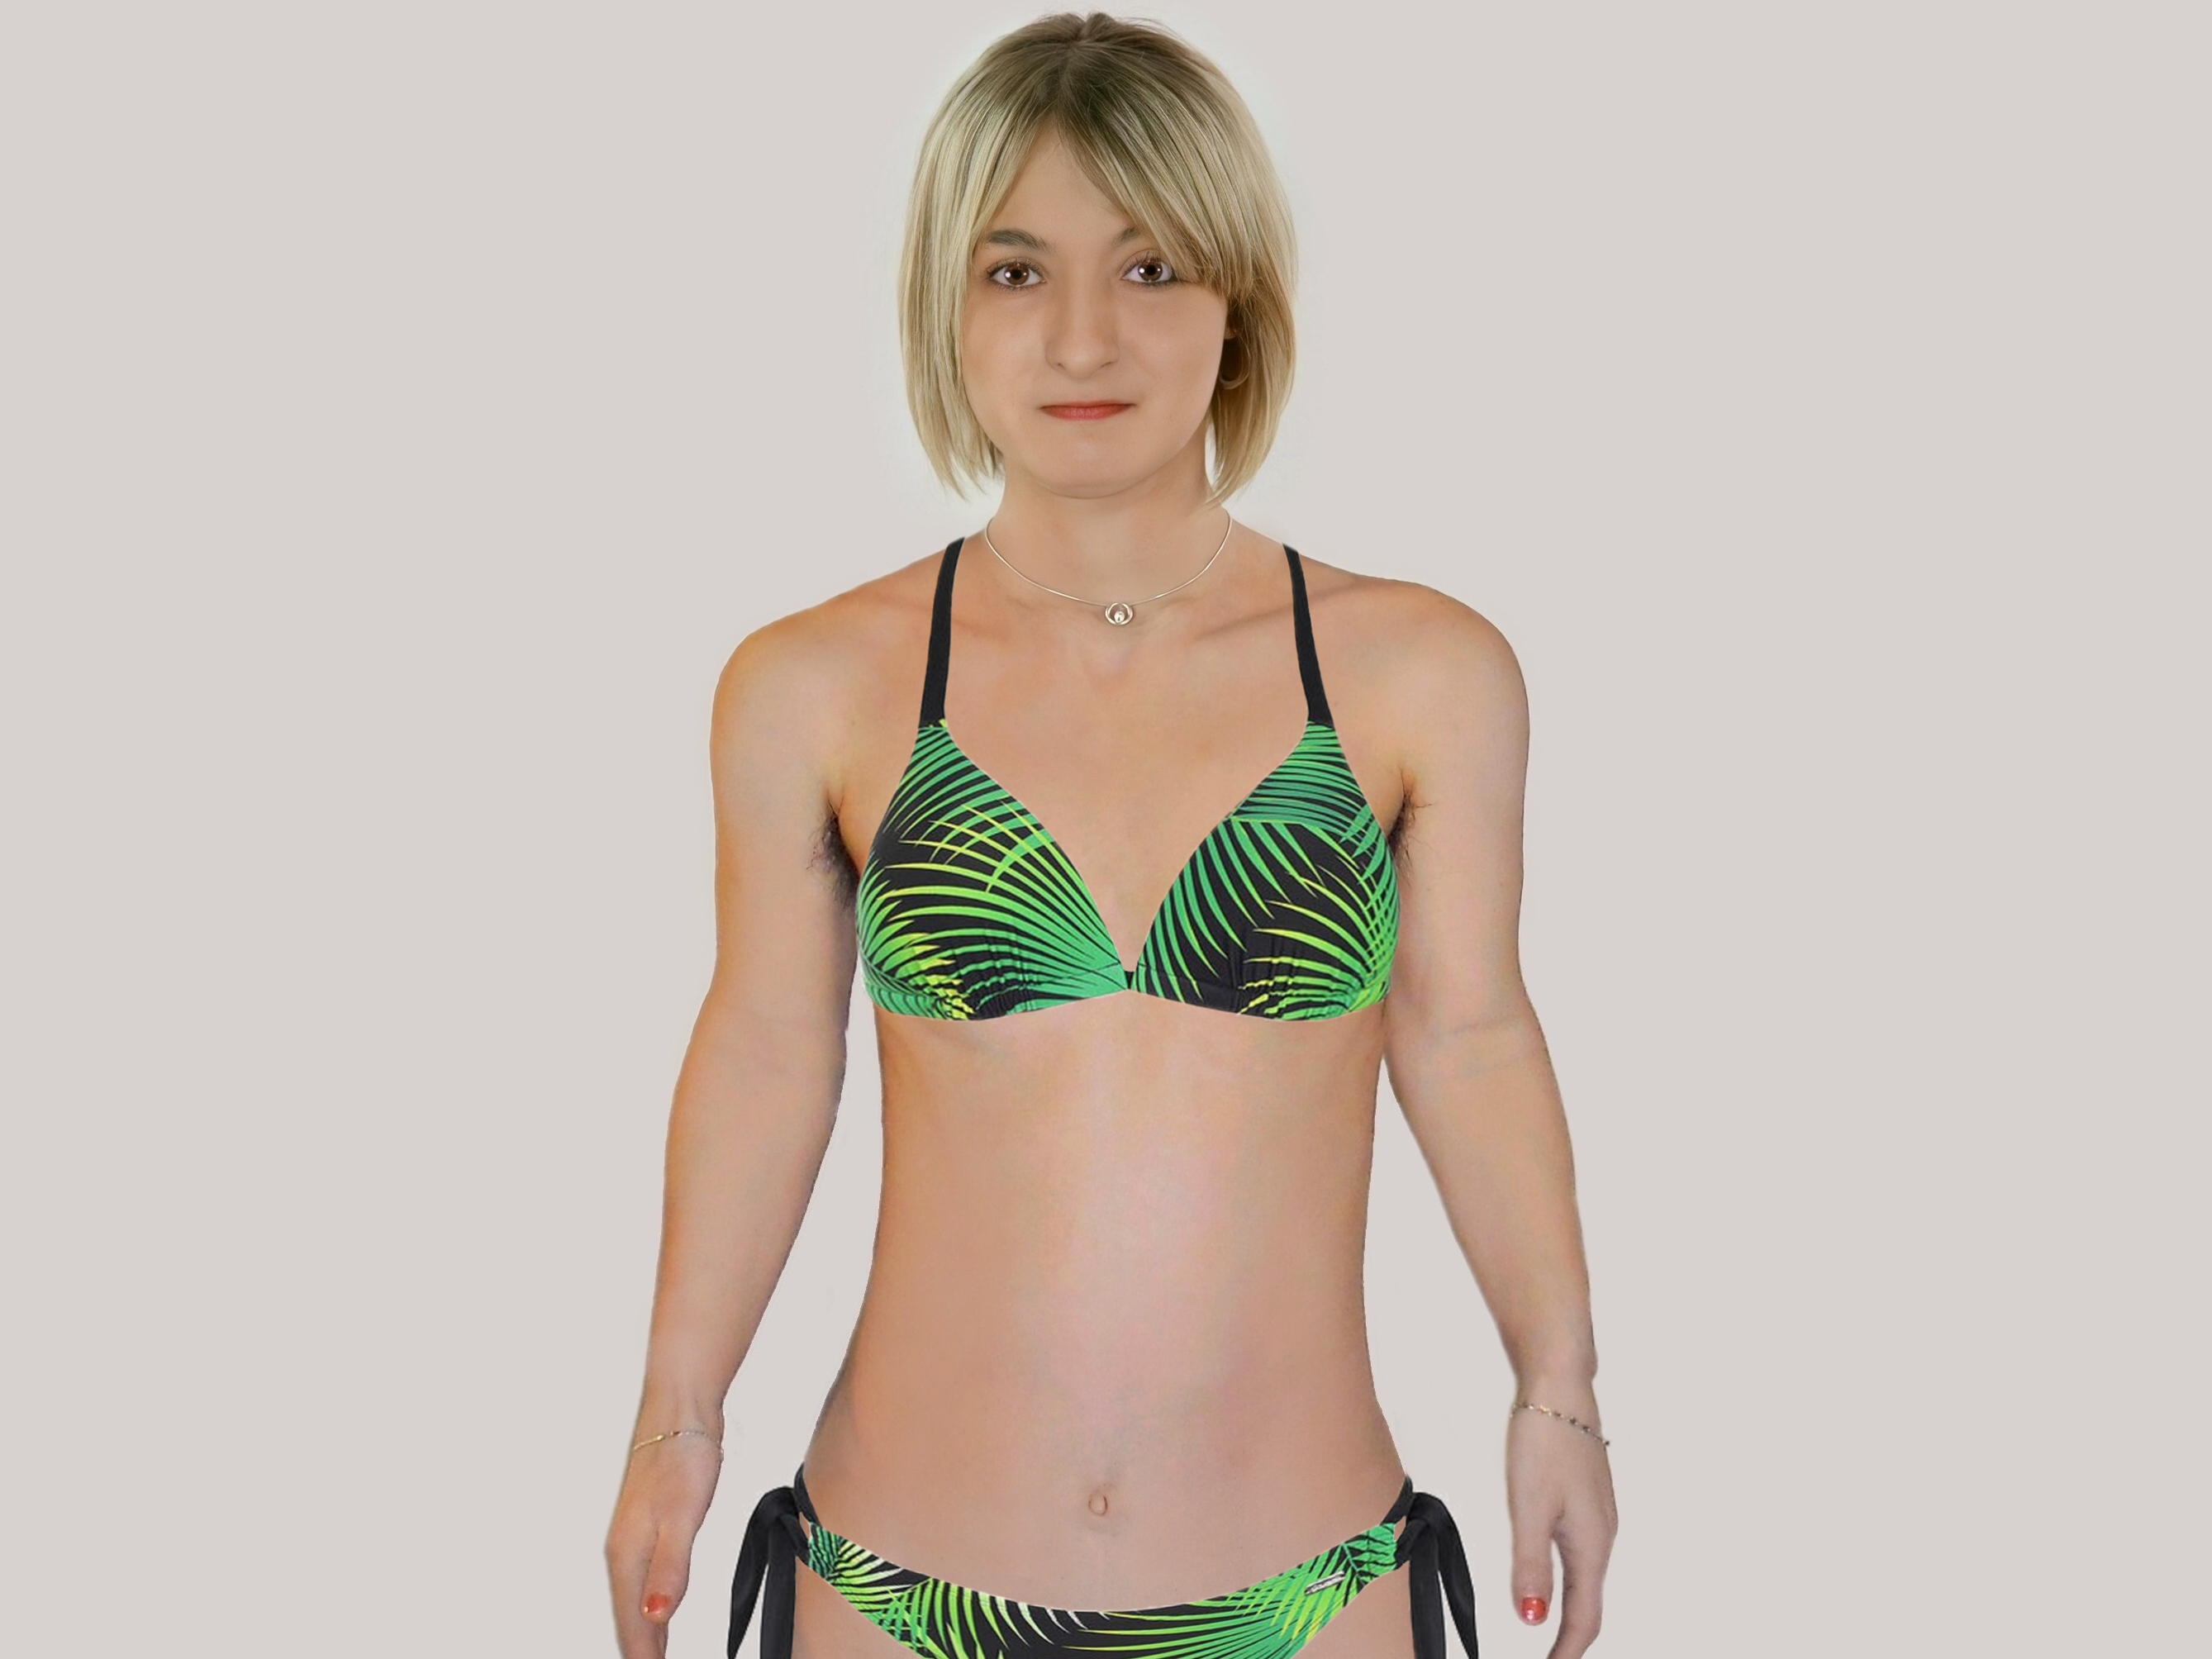
portrait, girl, ai, bikini, blonde, hair, stomach, outerwear, swimsuit top, swimsuit bottom, neck, waist, sleeve, undergarment, thigh, brassiere, swimwear, lingerie, chest, trunk, navel, abdomen, black hair, long hair, briefs, human leg, pattern, jewellery, fashion design, brown hair, fashion model, fashion accessory, top, graphics, underpants, photo shoot, physical fitness, swim brief, sitting, polka dot, flesh